Dog and pony show

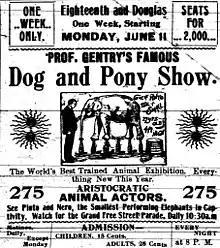
Advertisement for Prof. Gentry's Dog and Pony Show, 1900

"Dog and pony show" is a colloquial term that has come to mean a highly promoted, often over-staged performance, presentation, or event designed to sway or convince opinion for political, or less often, commercial ends. Typically, the term is used in a pejorative sense to connote disdain, jocular lack of appreciation, or distrust of the message being presented or the efforts undertaken to present it.